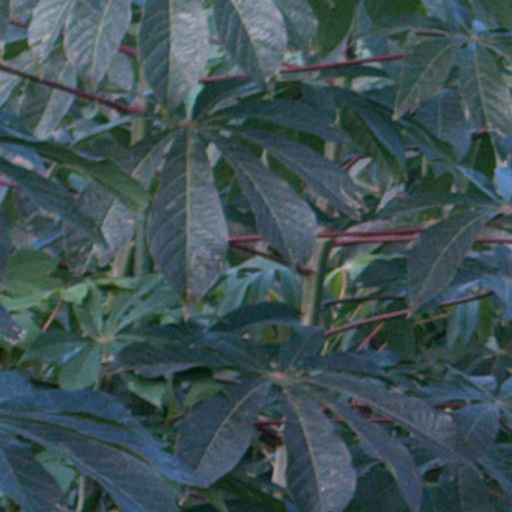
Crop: cassava